Dane Swan

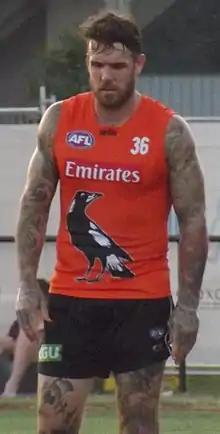
Swan playing in a intra-club match in 2015

Dane Swan (born 25 February 1984) is a former professional Australian rules footballer who played for the Collingwood Football Club in the Australian Football League (AFL). Swan was drafted with pick 58 in the 2001 AFL draft, and made his debut in Round 13, 2003 against the .